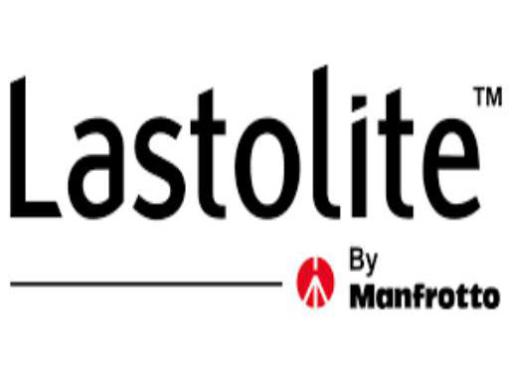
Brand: manfrotto
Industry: Electronic